Ralph Debbas

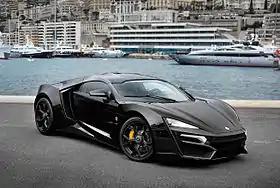
The Lykan HyperSport, the first car produced by W Motors and the first of Debbas's production designs

He began development of W Motors and design of the Lykan in 2006, and in 2008 had several design projects sponsored by the European Union. W Motors was officially founded in 2012 with the launch of the Lykan HyperSport. It is the first Middle Eastern car manufacturer, making Debbas the first automotive executive in the Middle East. According to Debbas, the Lykan HyperSport was deliberately extravagant because: